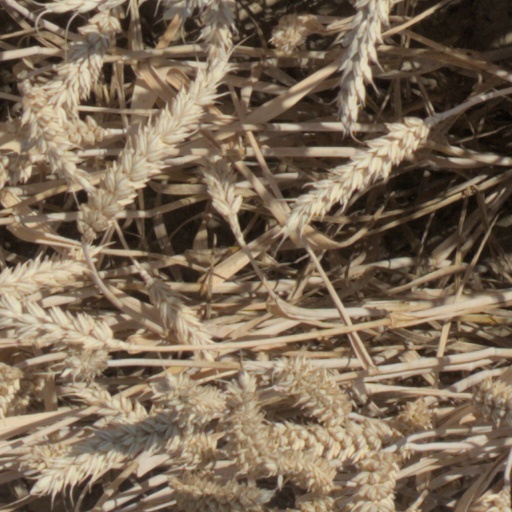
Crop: wheat